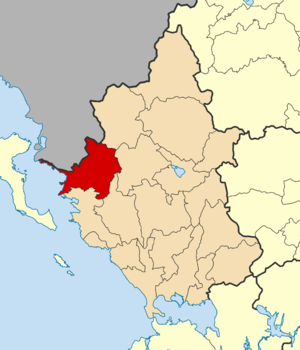
La Grèce est organisée depuis le 1ᵉʳ janvier 2011 en 13 régions et 325 dèmes.
Filiates est un dème situé dans la périphérie d'Épire en Grèce. Le dème actuel est issu de la fusion en 2011 entre les dèmes de Filiates et de Sagiada.